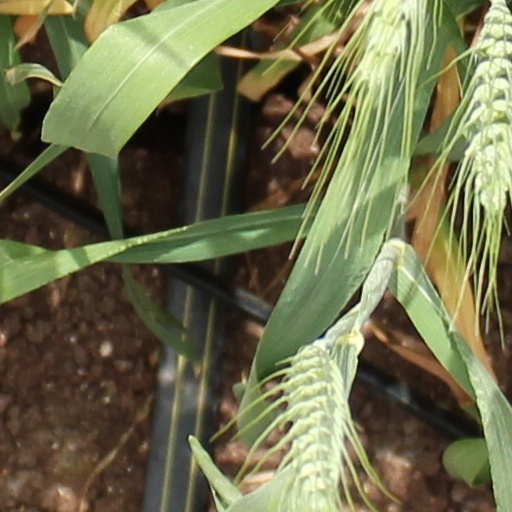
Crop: wheat